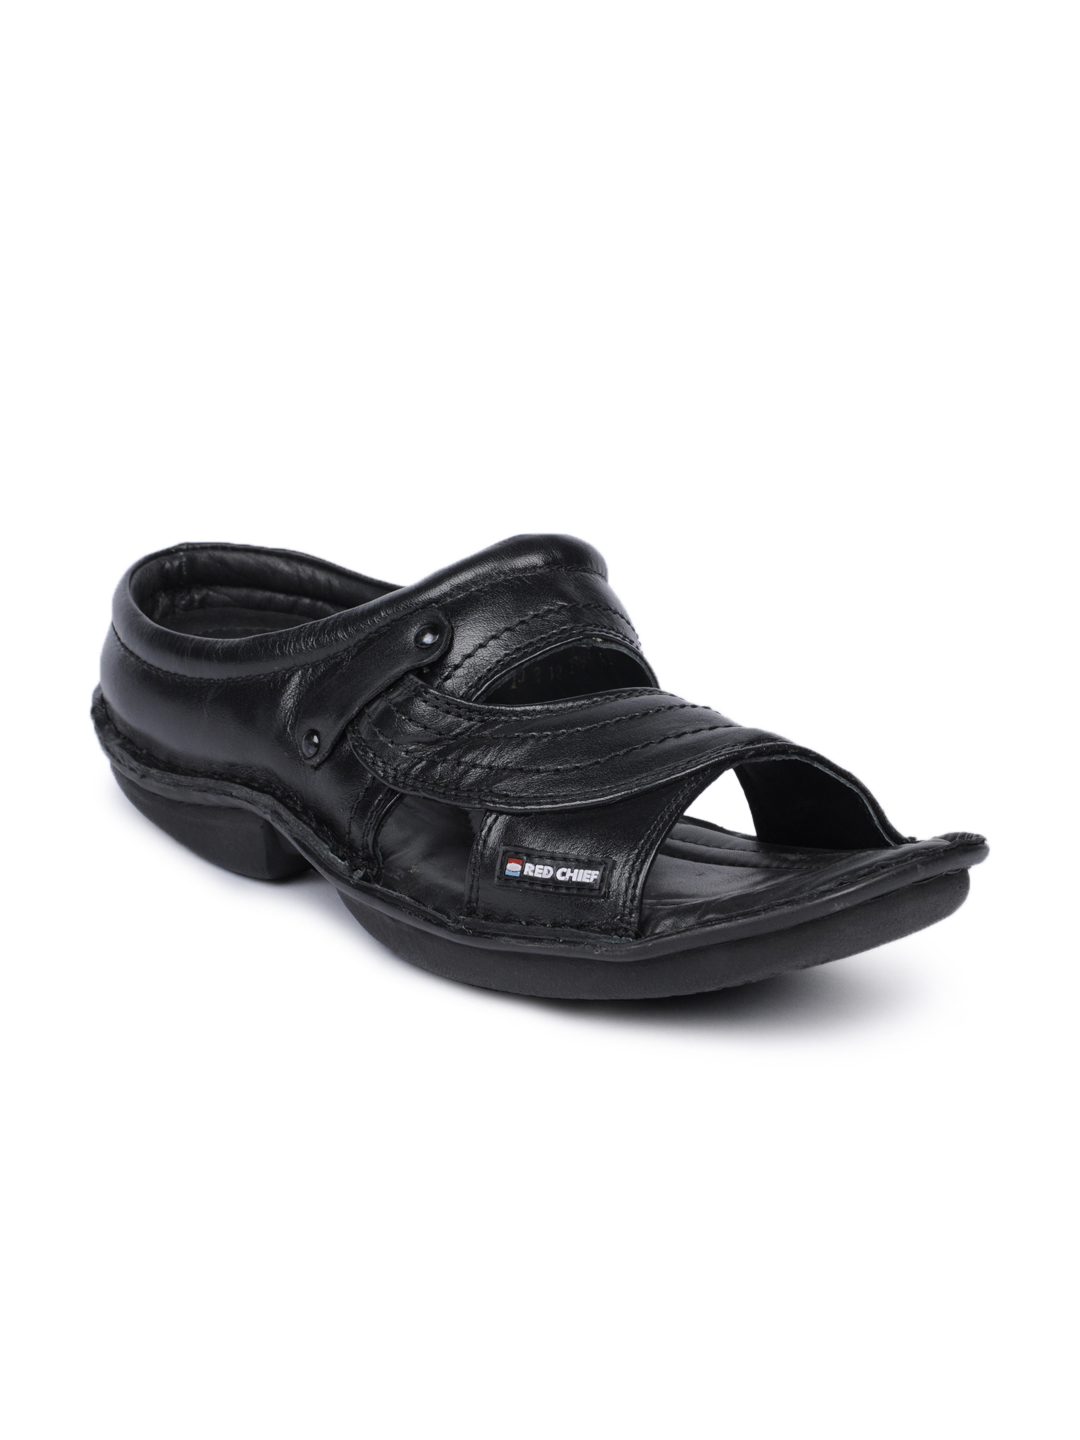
Red Chief Men Black Sandals
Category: Footwear / Sandal / Sandals
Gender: Men
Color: Black
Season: Summer 2018
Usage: Casual